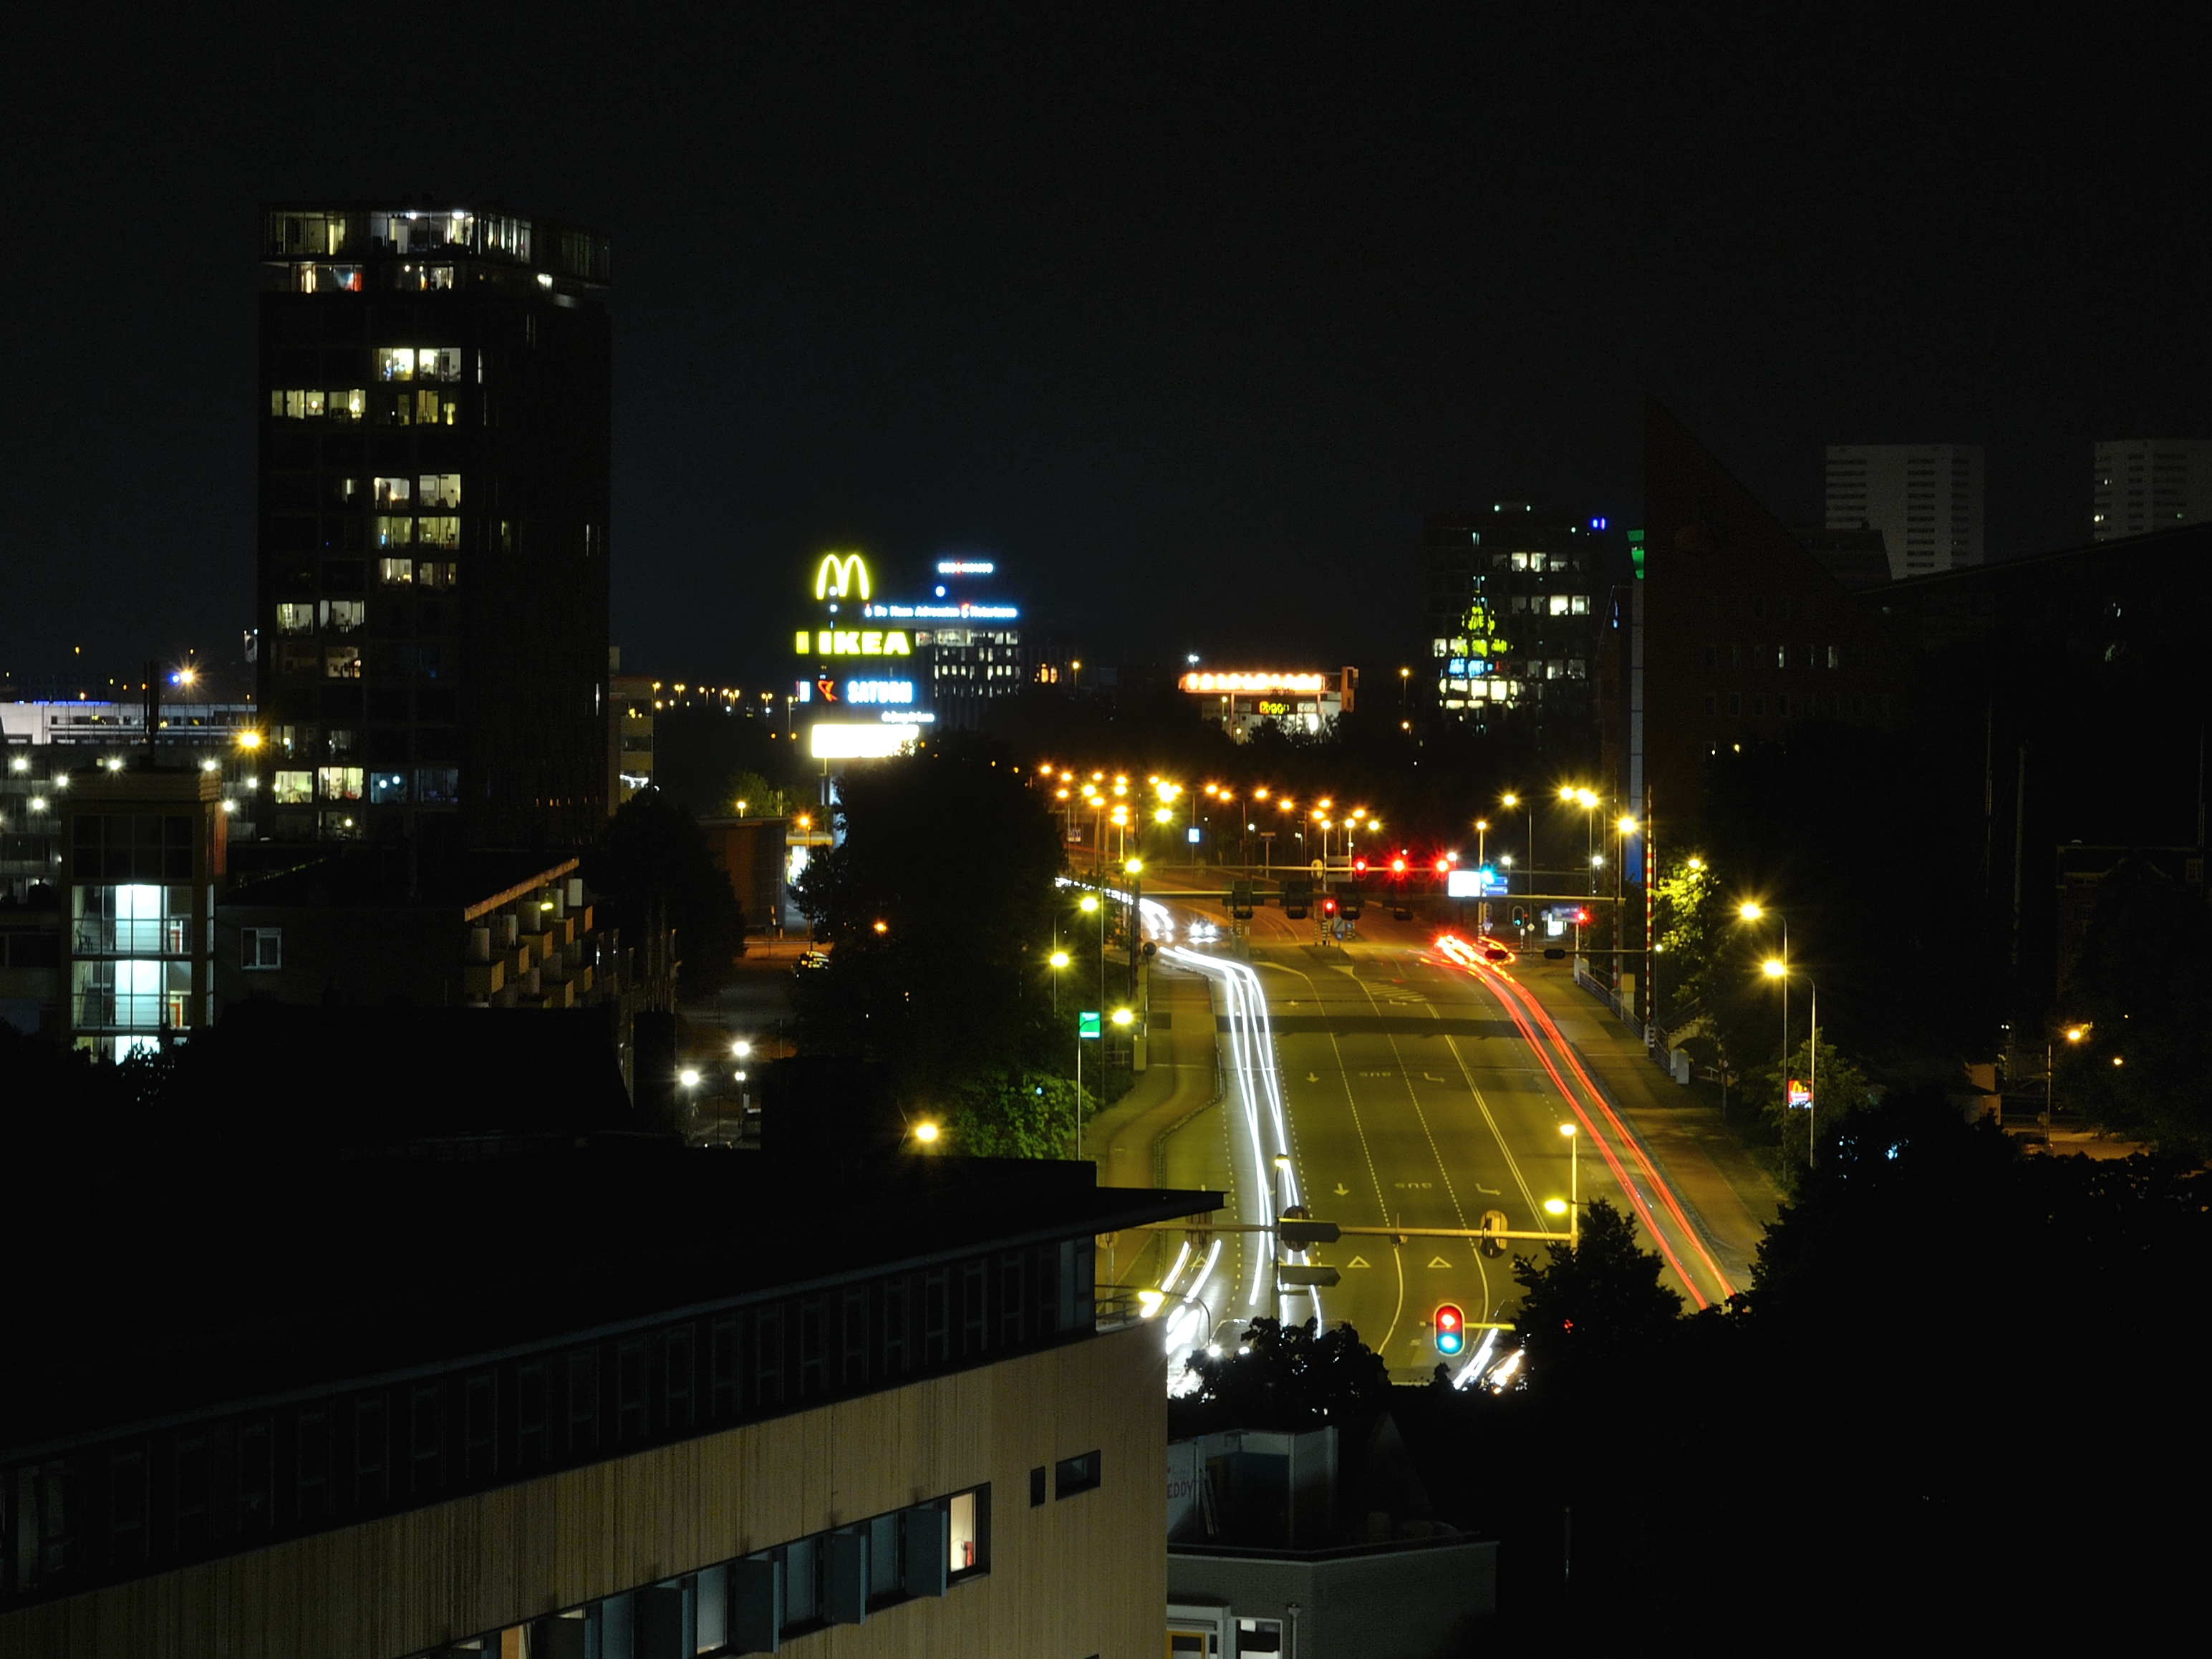
light, skyline, night, city, skyscraper, cityscape, downtown, dusk, evening, darkness, lighting, holland, longexposure, groningen, metropolis, urban area, human settlement, metropolitan area